Matija Gubec

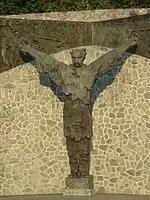
Matija Gubec statue in the large 1573 Peasants' Revolt monument in Gornja Stubica made in 1973 by Antun Augustinčić, a prominent Croatian sculptor

Matija Gubec ( 1548 – 15 February 1573), also known as Ambroz Gubec (or "Gobec"), was a Croatian revolutionary, and a leader of the Croatian–Slovene Peasant Revolt of 1573. He was part of the court of three people that governed the rebels.